Mid-Germany Railway

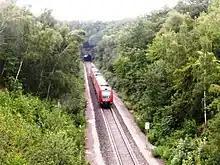
Mid-German Connection near Ronneburg

Before the division of Germany the Mid-German Railway was an important link between the industrial areas of Saxony and western Germany. It also formed an important connection with the Elster Valley Railway between Bohemia and western Germany.